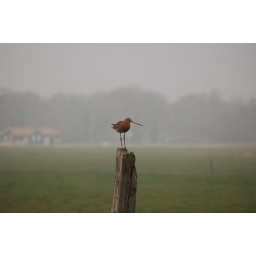
a bird in the field